Portsmouth Square

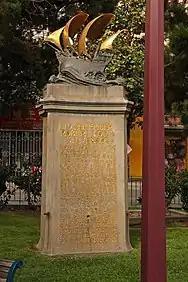
Robert Louis Stevenson Memorial

In the 1860s, the park was laid out with paved paths radiating out from the center, dividing the area into wedge-shaped lawns. Trees were planted and had matured by the time the Square was adopted by the growing Chinese American community as Fa Yuhn Gok (meaning "the garden corner") in the 1880s. By 1905, many of the trees had been cleared and the Robert Louis Stevenson Memorial (erected in 1897) held a prominent spot in the park's central circle.